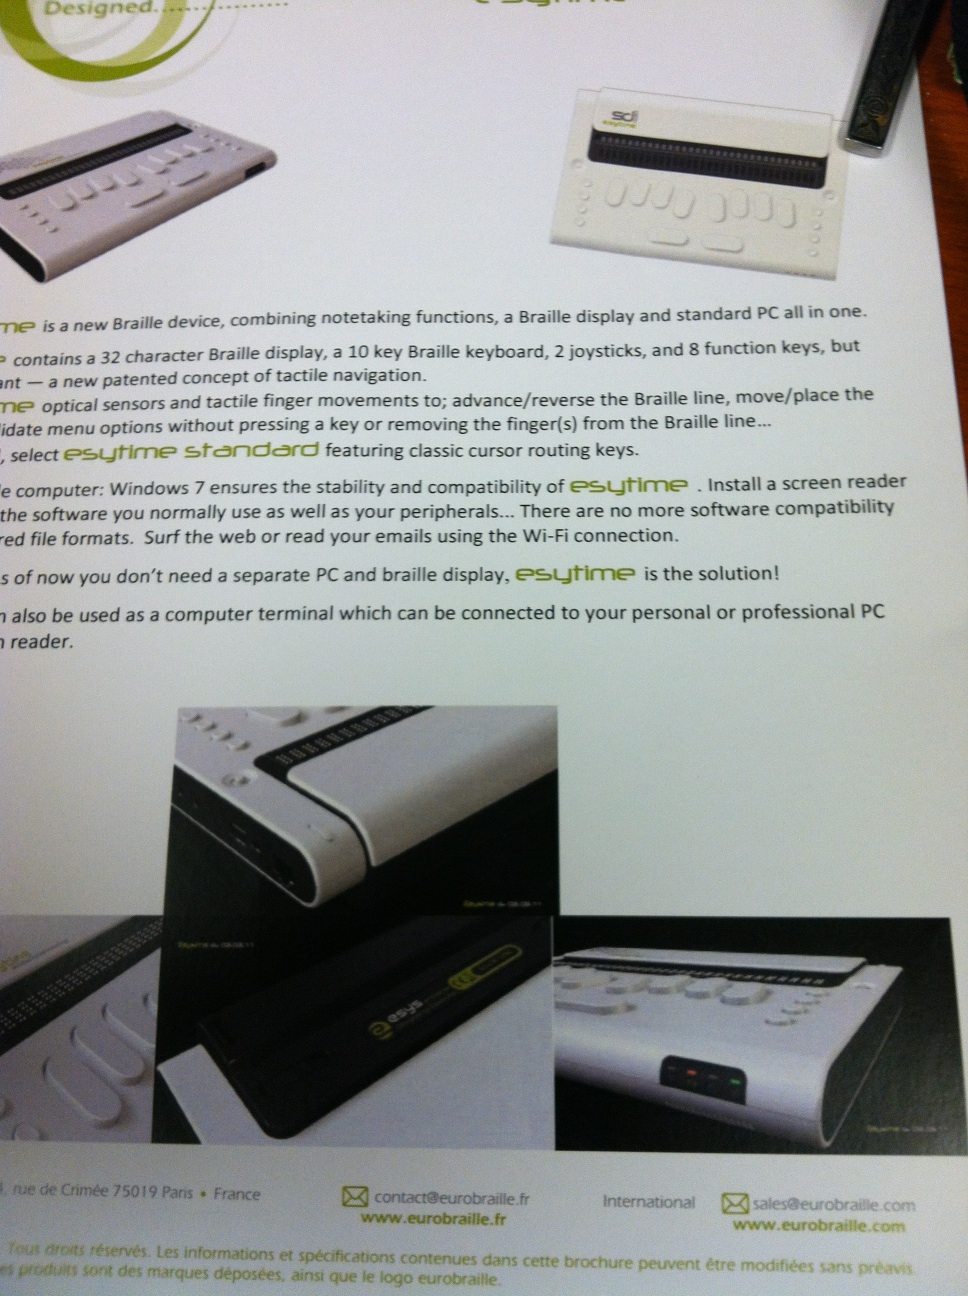Question: What does this say?
Answer: unanswerable